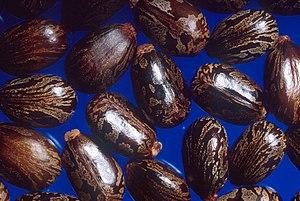
Un élaïosome, également appelé « éléosome », est une excroissance charnue attachée aux graines de certaines espèces de plantes.
La ricine est une protéine très toxique, produite par un arbrisseau de la famille des euphorbiacées, le ricin. La ricine est classée comme « agent biologique toxique de catégorie B ».